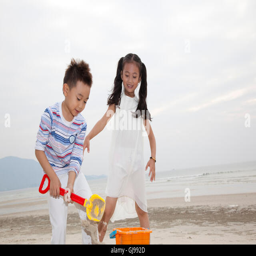
little boy , little girl playing on the beach